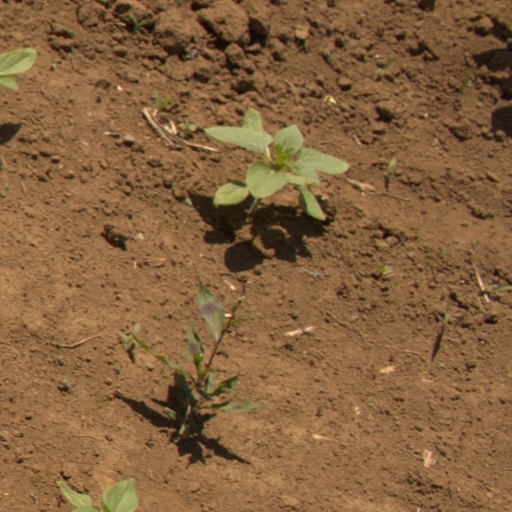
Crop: Jerusalem artichoke